Tanigumiguchi Station

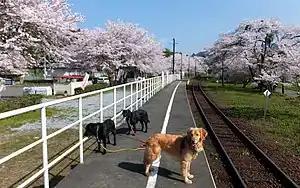
Tanigumiguchi Station in April 2013

is a railway station in the town of Ibigawa, Ibi District, Gifu Prefecture, Japan, operated by the private railway operator Tarumi Railway.